Louis Cahen d'Anvers

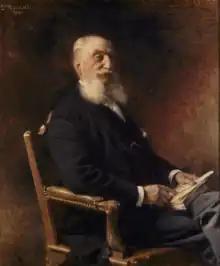

Count Louis Raphaël Cahen d'Anvers (24 May 1837 – 20 December 1922) was a French banker.